East Potomac Park Golf Course

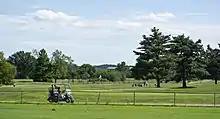
Looking south along the Blue Course fairway at the Red Course fairway in 2013.

A municipal golf course in East Potomac Park was first proposed in February 1911, just as East Potomac Park itself was nearing completion. The Washington Chamber of Commerce made a formal request of the U.S. Army Corps of Engineers in March 1913 to build a course, and the Corps gave its approval a month later. But these plans were put on hold due to World War I. Temporary barracks for soldiers were built on the land, and the remaining space used for victory gardens. But with the end of the war in sight, the Corps revived plans to build a golf course. By March 1919, construction on a nine-hole course was well under way. The course opened on March 15, 1921. President Warren G. Harding was one of the first golfers to play the course.